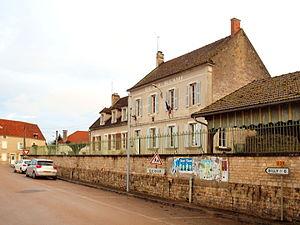
Andryes (Yonne, France) , la mairie-école